Behagen House

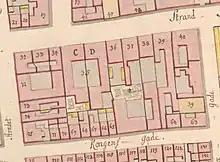
No. 36 C seen on a detail from Christian Gedde's map of Christianshavn Quarter, 1757.

Two houses similar to the neighbouring Sigvart Grubbe House at No. 28 were built at the site by Sigvart Grubbe in 1626. One of the properties was listed as No. 19 in Copenhagen's first cadastre of 1689 and was at that time owned by one Dreier. The other one was as No. 20 owned by soap manufacturer Peder Hansen.